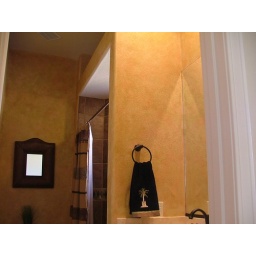
Color washed walls in this water front home in Mirabay Apollo Beach area.